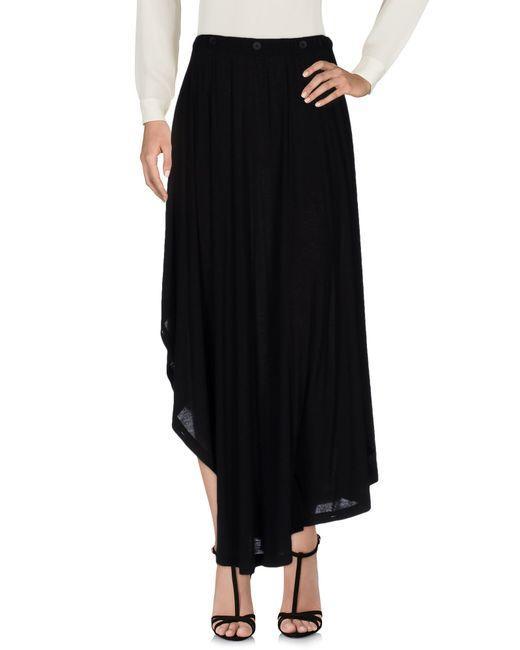
schwarzer asymmetrischer langer fließender Rock, transparenter Stoff